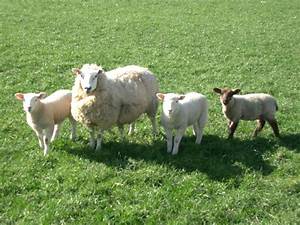
Label: sheep